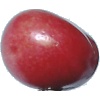
Label: Cherry 2